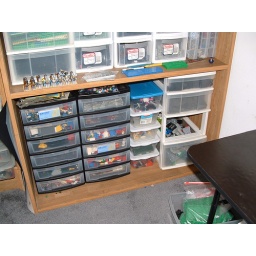
The missing drawer is my green brick. Its out in the shop being used on my BrickCon layout.